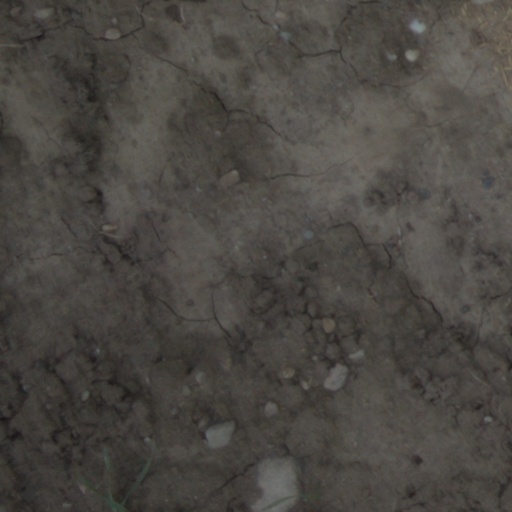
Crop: wheat